Sletta Church (Frøya)

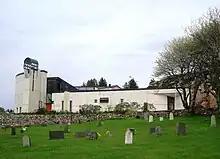
View of the church

Sletta Church is a parish church of the Church of Norway in Frøya Municipality in Trøndelag county, Norway. It is located to the northeastern shore of the island of Frøya, about north of the municipal center of Sistranda. It is one of several churches for the Frøya parish which is part of the Orkdal prosti (deanery) in the Diocese of Nidaros. The white, concrete church was built in a modern, circular design in 1990 using plans drawn up by the architect Odd Østbye. The church seats about 430 people.